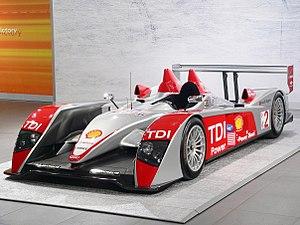
Audi AG est un constructeur d'automobiles, sportives et de luxe allemand, filiale du groupe Volkswagen appelé VAG qui détient la marque à 99,55 %. Le siège social se situe à Ingolstadt en Bavière. Implanté dans 55 pays du monde, Audi est présent sur la plupart des segments du marché des véhicules particuliers, y compris sur celui des sportives de prestiges grâce à ses deux filiales que sont Lamborghini et Audi Sport. En 2012, l’entreprise a vendu 1 524 635 véhicules, un record depuis sa création en 1909, et se classe parmi les constructeurs les plus rentables.
L'Audi R10 TDI est une voiture de compétition de la catégorie LMP1 conçue par Audi Sport pour courir dans les épreuves de sport automobile d'endurance, notamment les 24 Heures du Mans.